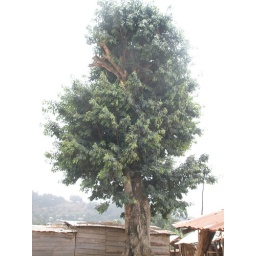
central fig tree in the Oku market